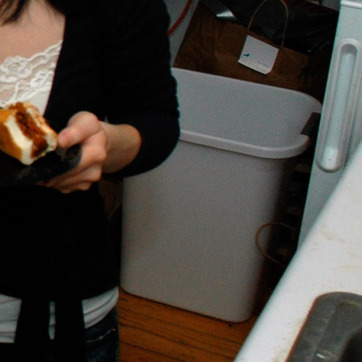
Material: plastic